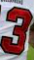
Number: 3